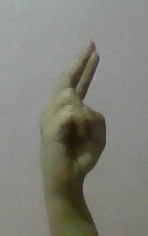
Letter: zay